Agatha Barbara

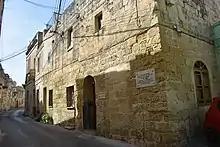
Birthplace of Agatha Barbara in Żabbar

Barbara was born in Żabbar, Malta, in 1923. Her father worked as a tug master (a skilled pilot of tugboats) for the Royal Navy, and was very poorly paid. Her mother struggled to feed the nine children on her husband's wages. Agatha was the second child and the eldest daughter.